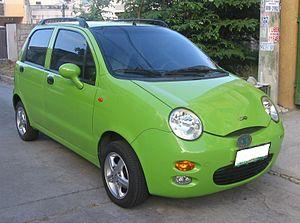
Une petite citadine est une automobile du segment A. Ces voitures d'entrée de gamme, plus courtes que les citadines polyvalentes, sont adaptées aux déplacements de proximité, principalement en milieu urbain et sont très faciles à garer. Ces véhicules ont une consommation très basse.
Le Chery QQ est une voiture produite par le fabricant chinois Chery Automobile, depuis 2003. Elle porte aujourd'hui le nom de Chery QQ3 en Chine. Cette QQ3 se décline elle-même depuis 2006 en une variante trois volumes appelée Chery QQ6.